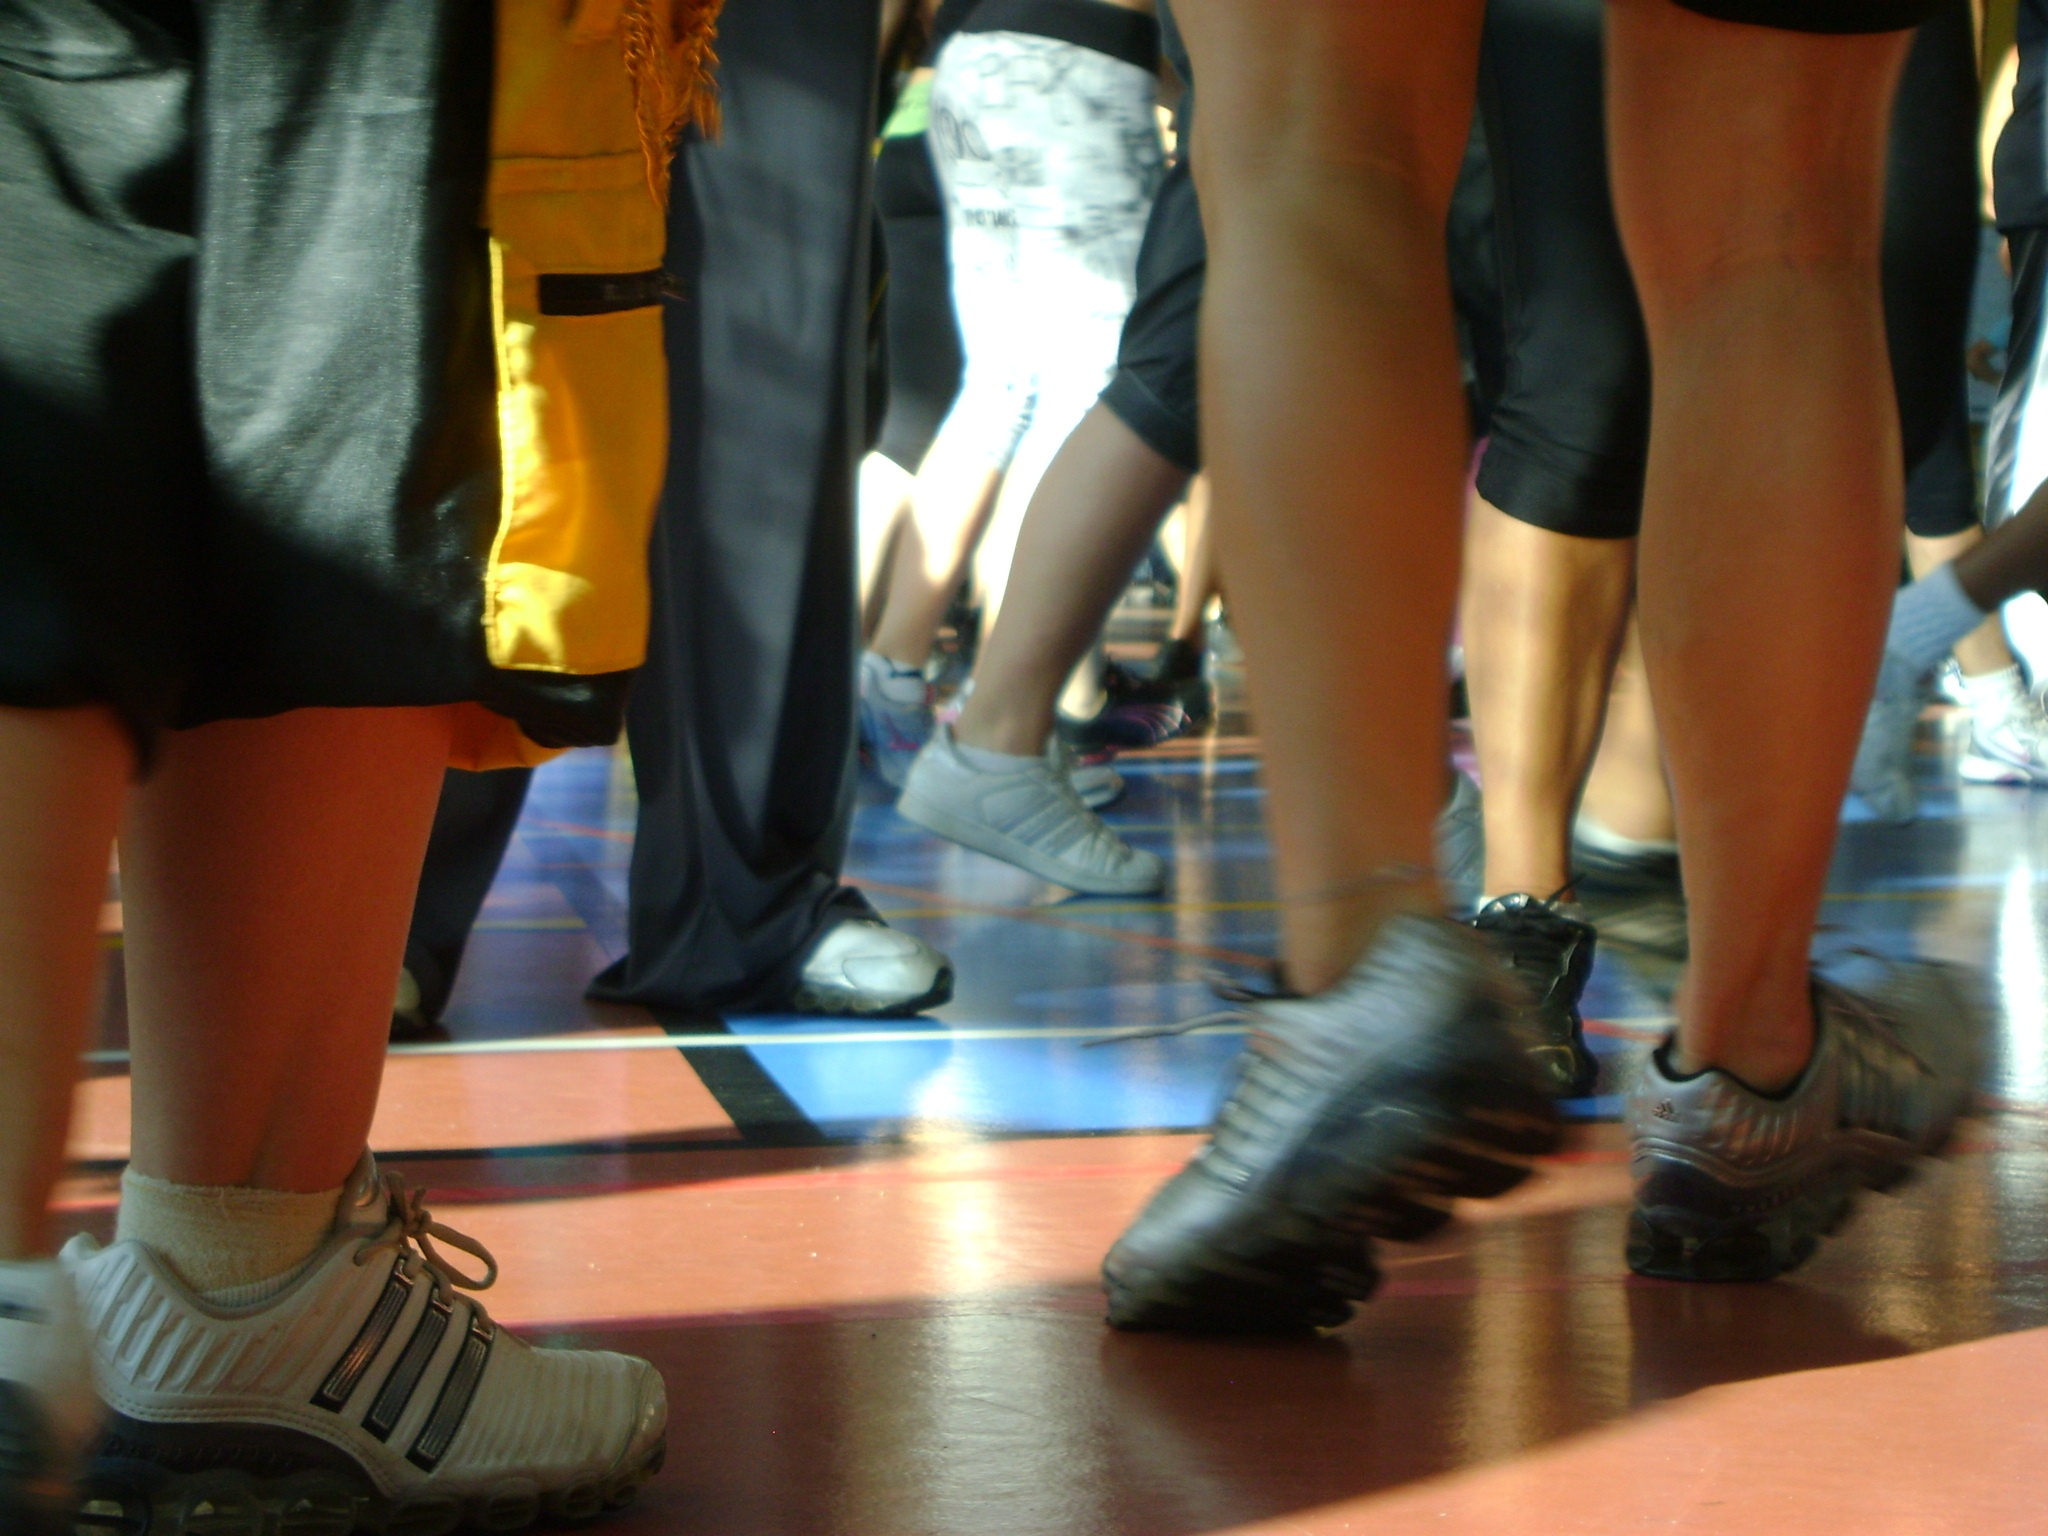
shoe, feet, leg, dance, fashion, movement, fitness, gym, workout, human body, shoes, sneakers, thigh, footwear, high heeled footwear